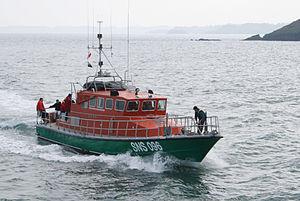
Le canal 16 ou voie 16 de la bande marine VHF est la fréquence internationale de détresse et d'appel en radiotéléphonie. Le canal 16 doit être veillé en permanence par tous les navires, afin de recevoir les appels de routine, de sécurité ou d'urgence ainsi que les messages de détresse. La portée d'exploitation est inférieure à 60 km.
Un canot de sauvetage, ou vedette de sauvetage, est un bateau conçu à sa construction pour porter assistance aux équipages des navires en difficulté ou en perdition.
La fréquence 2 182 kHz ou 2,182 MHz désignée aussi par sa longueur d'onde: 137,5 mètres est la fréquence internationale de détresse et d'appel en radiotéléphonie sur ondes hectométrique pour les stations du service maritime. Cette bande marine est comprise entre 1 605 kHz et 4 000 kHz en plusieurs sous bandes. Appelée aussi « bande chalutier », cette bande est utilisée pour les radiocommunications maritimes en bande latérale supérieure USB avec une portée d'exploitation inférieure à 600 km.
La Société nationale de sauvetage en mer est une association française, reconnue d'utilité publique. Elle a pour vocation de secourir bénévolement et gratuitement les vies humaines en danger, en mer.